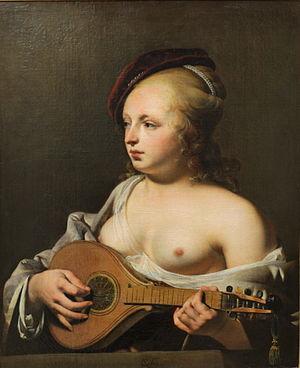
Caesar van Everdingen, frère aîné d'Allaert van Everdingen, est un artiste peintre du siècle d'or néerlandais.